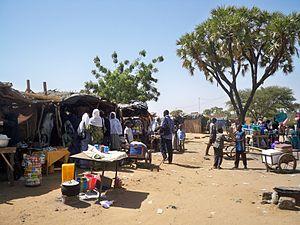
Marché de rue à Niamey, Niger (Quartier Lamordé)